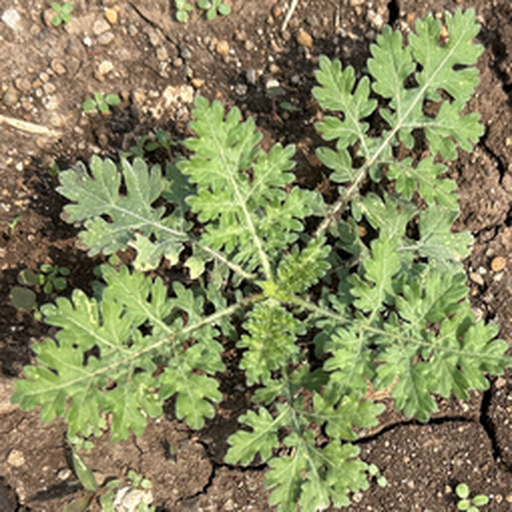
Weed species: Gajar_gavat_(Parthenium hysterophorus)